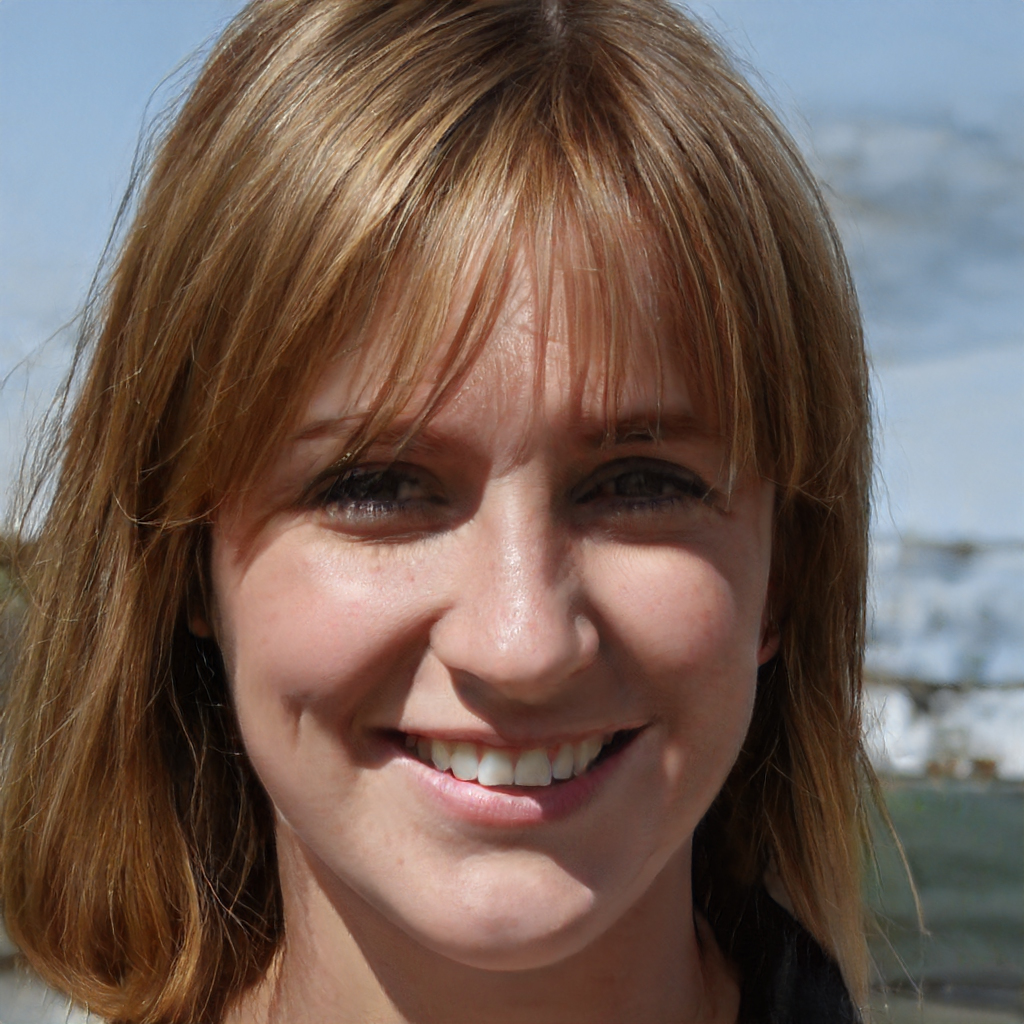
Label: Colored